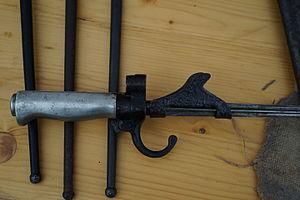
baionette française de la première guerre mondiale avec son adaptateur coupe barbelés. Le barbelé bloqué par la partie mobile est cooupé par le tir d'une balle.
Une baïonnette est une arme blanche conçue pour s'adapter au canon d'un fusil ou d'une arme similaire et destinée au combat rapproché à la manière d'une lance. Elle fait ainsi du fusil à baïonnette une arme polyvalente, qui devient alors un hybride entre une arme à feu et une arme d'hast. Elle s'imposa dans les armées occidentales à partir du XVIIIᵉ siècle remplaçant progressivement les piques puis les hallebardes qu'elle rendit obsolètes.
L'épée-baïonnette modèle 1886 est une arme blanche militaire française. Conçue pour s'adapter au nouveau fusil réglementaire de l'armée française de l'époque, le fusil modèle 1886 dit Lebel, elle équipa tout de même d'autres armes comme par exemple le fusil modèle 1907/15 dit Berthier plus tardivement.